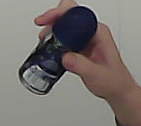
Product: nivea_rollon